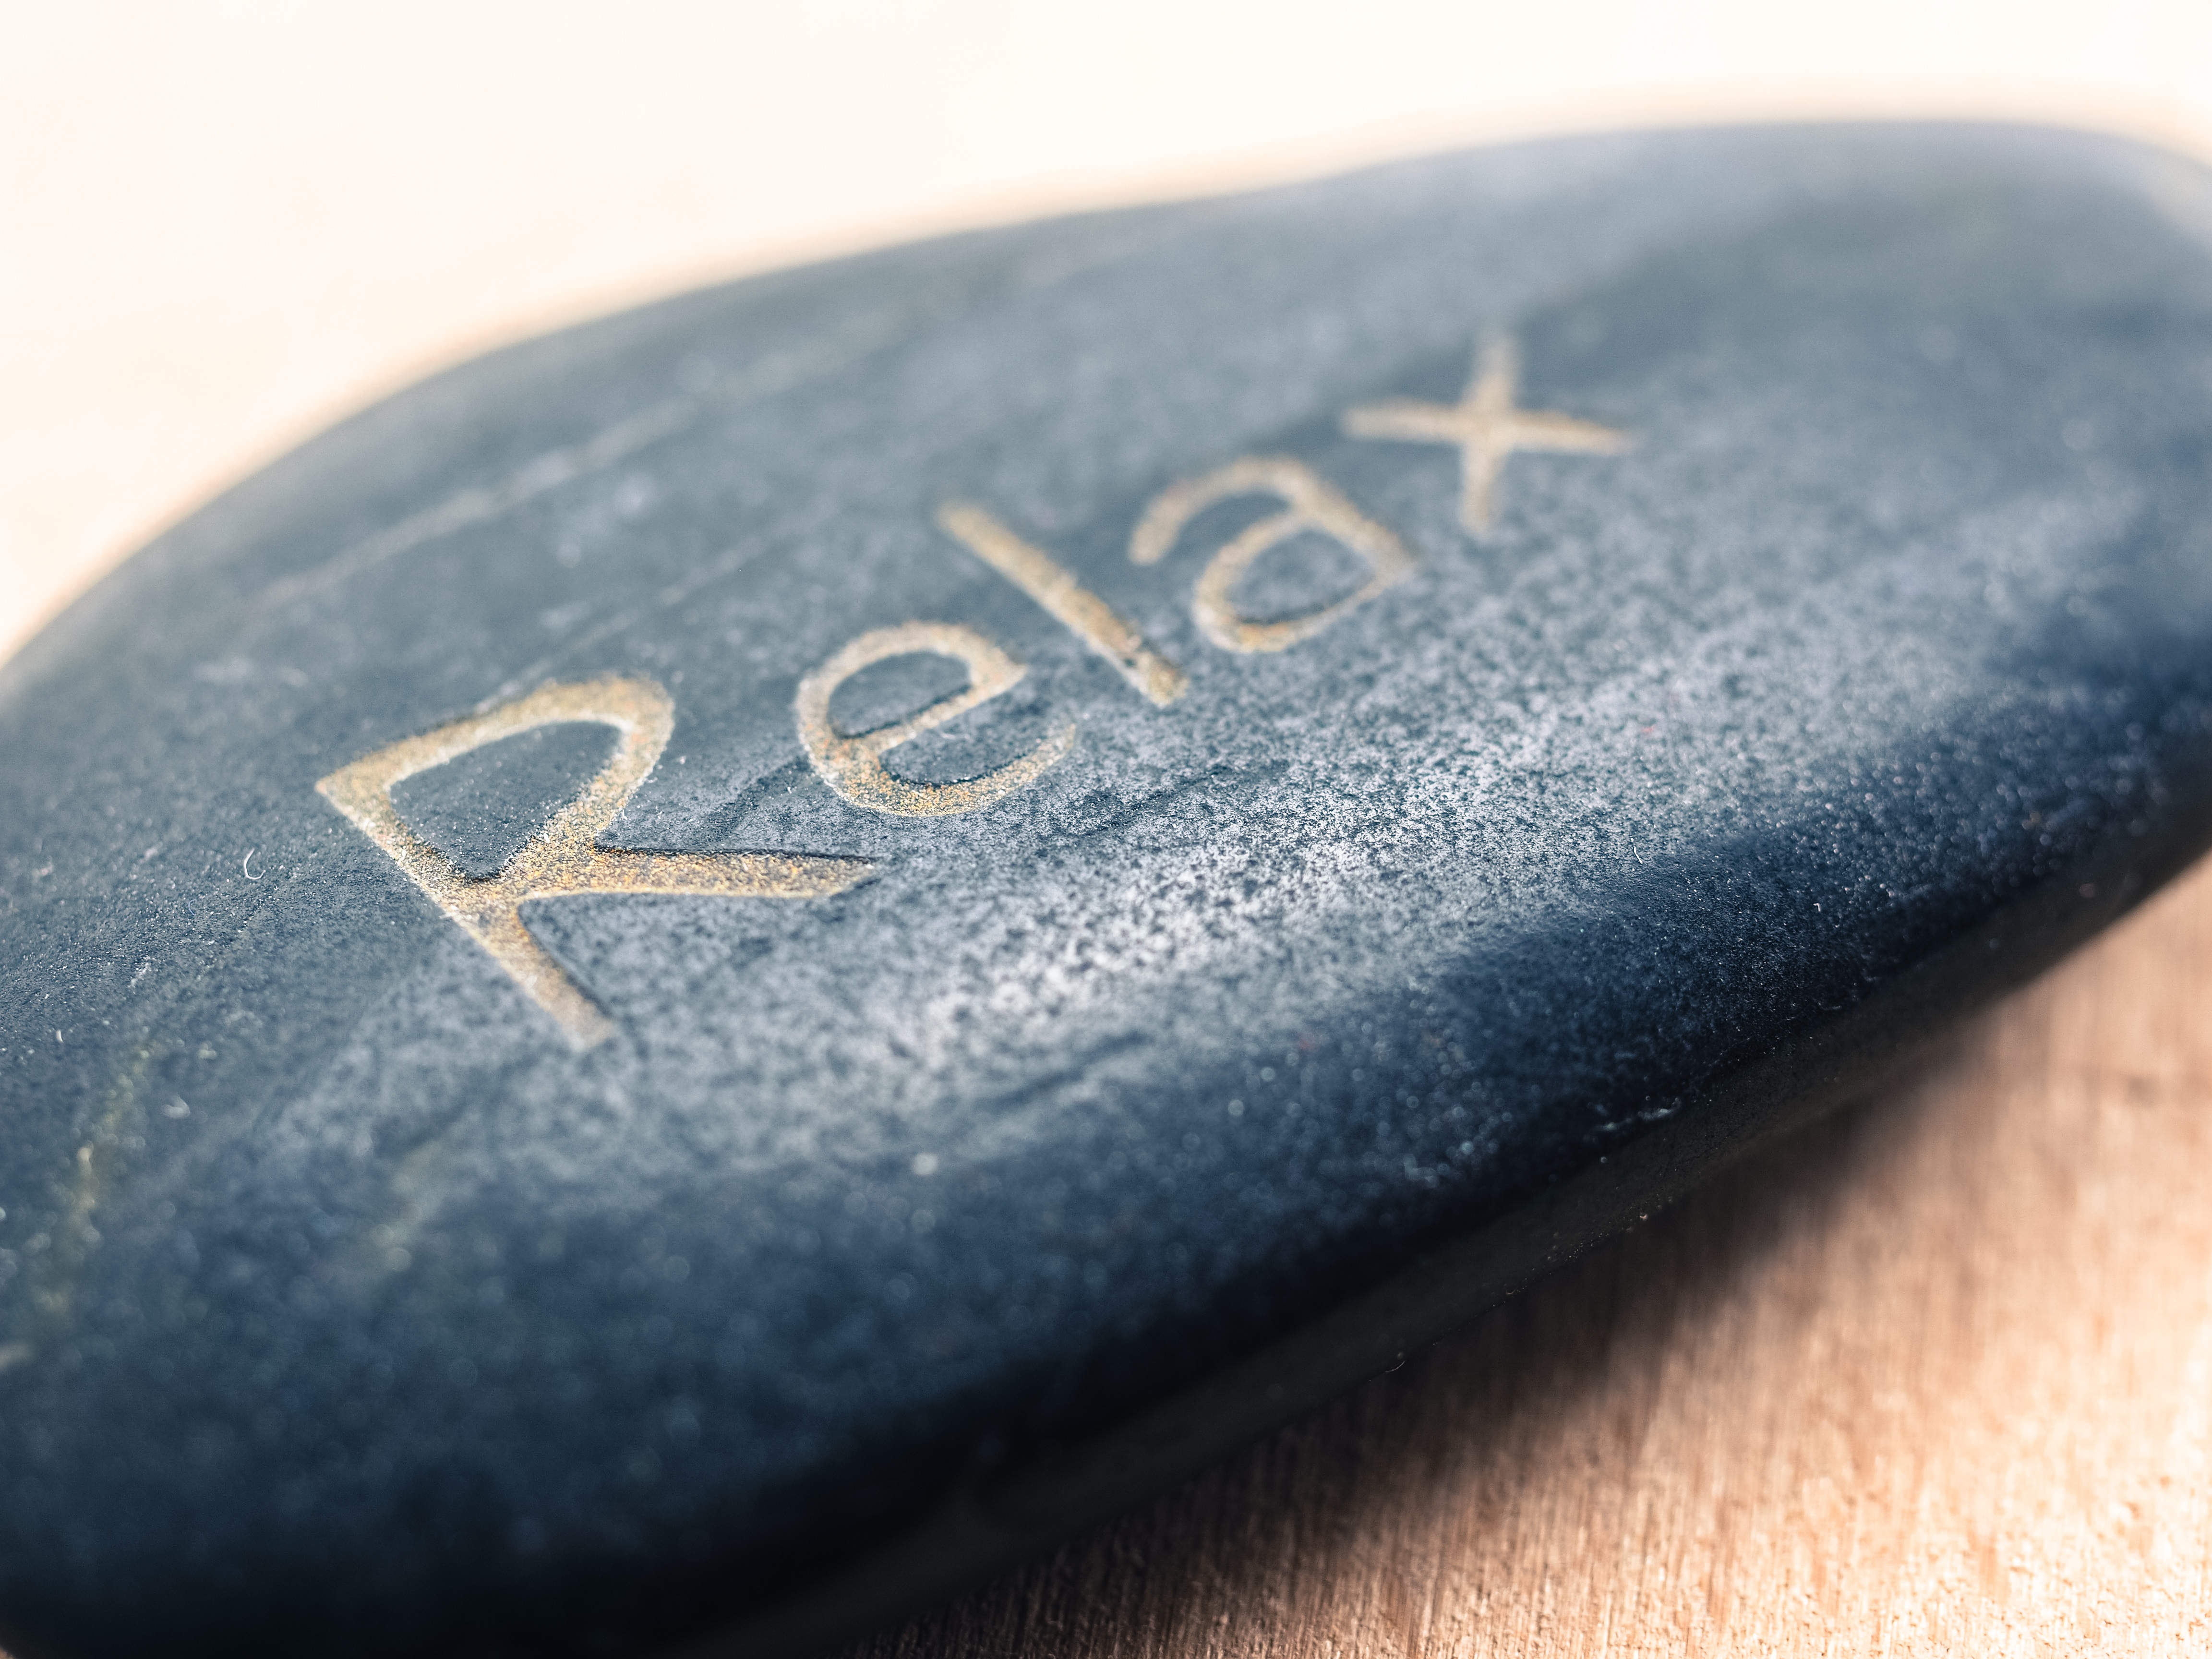
relax, blue, material, close up, jewellery, stones, relaxation, eye, organ, recovery, wellness, hot stones